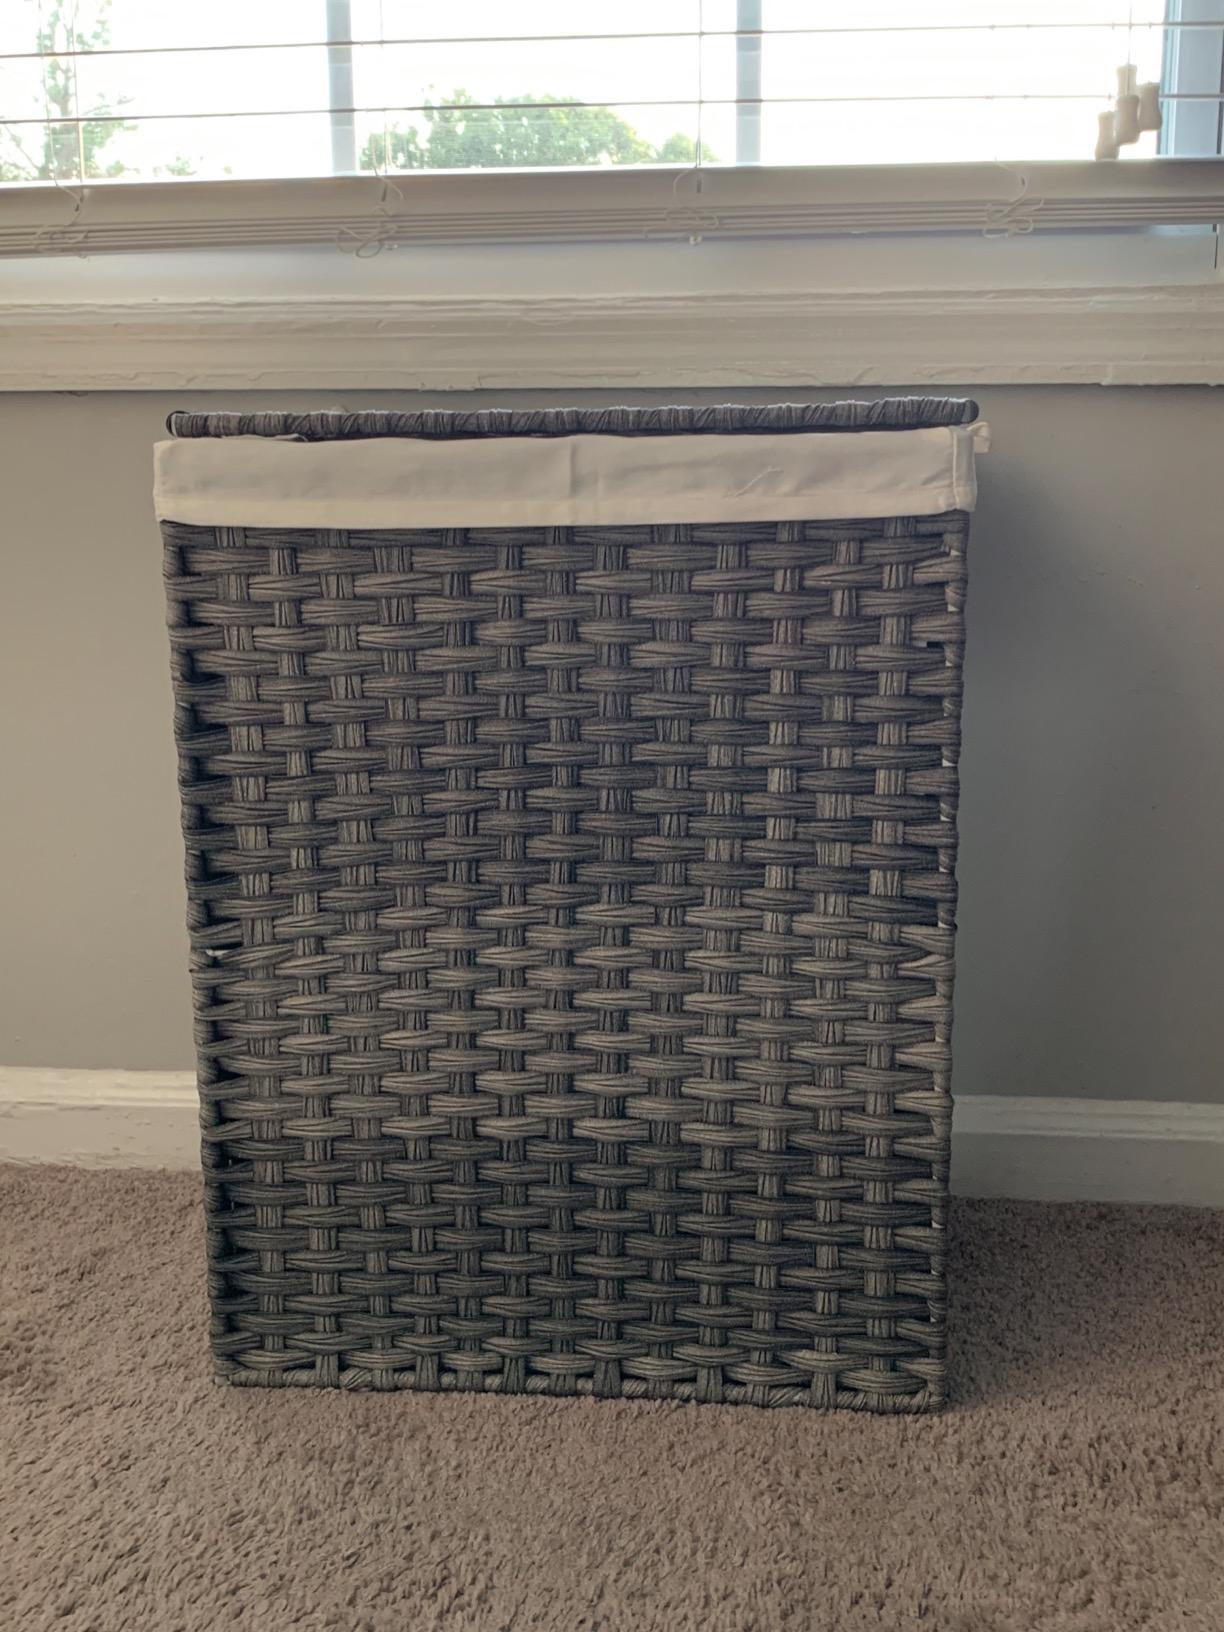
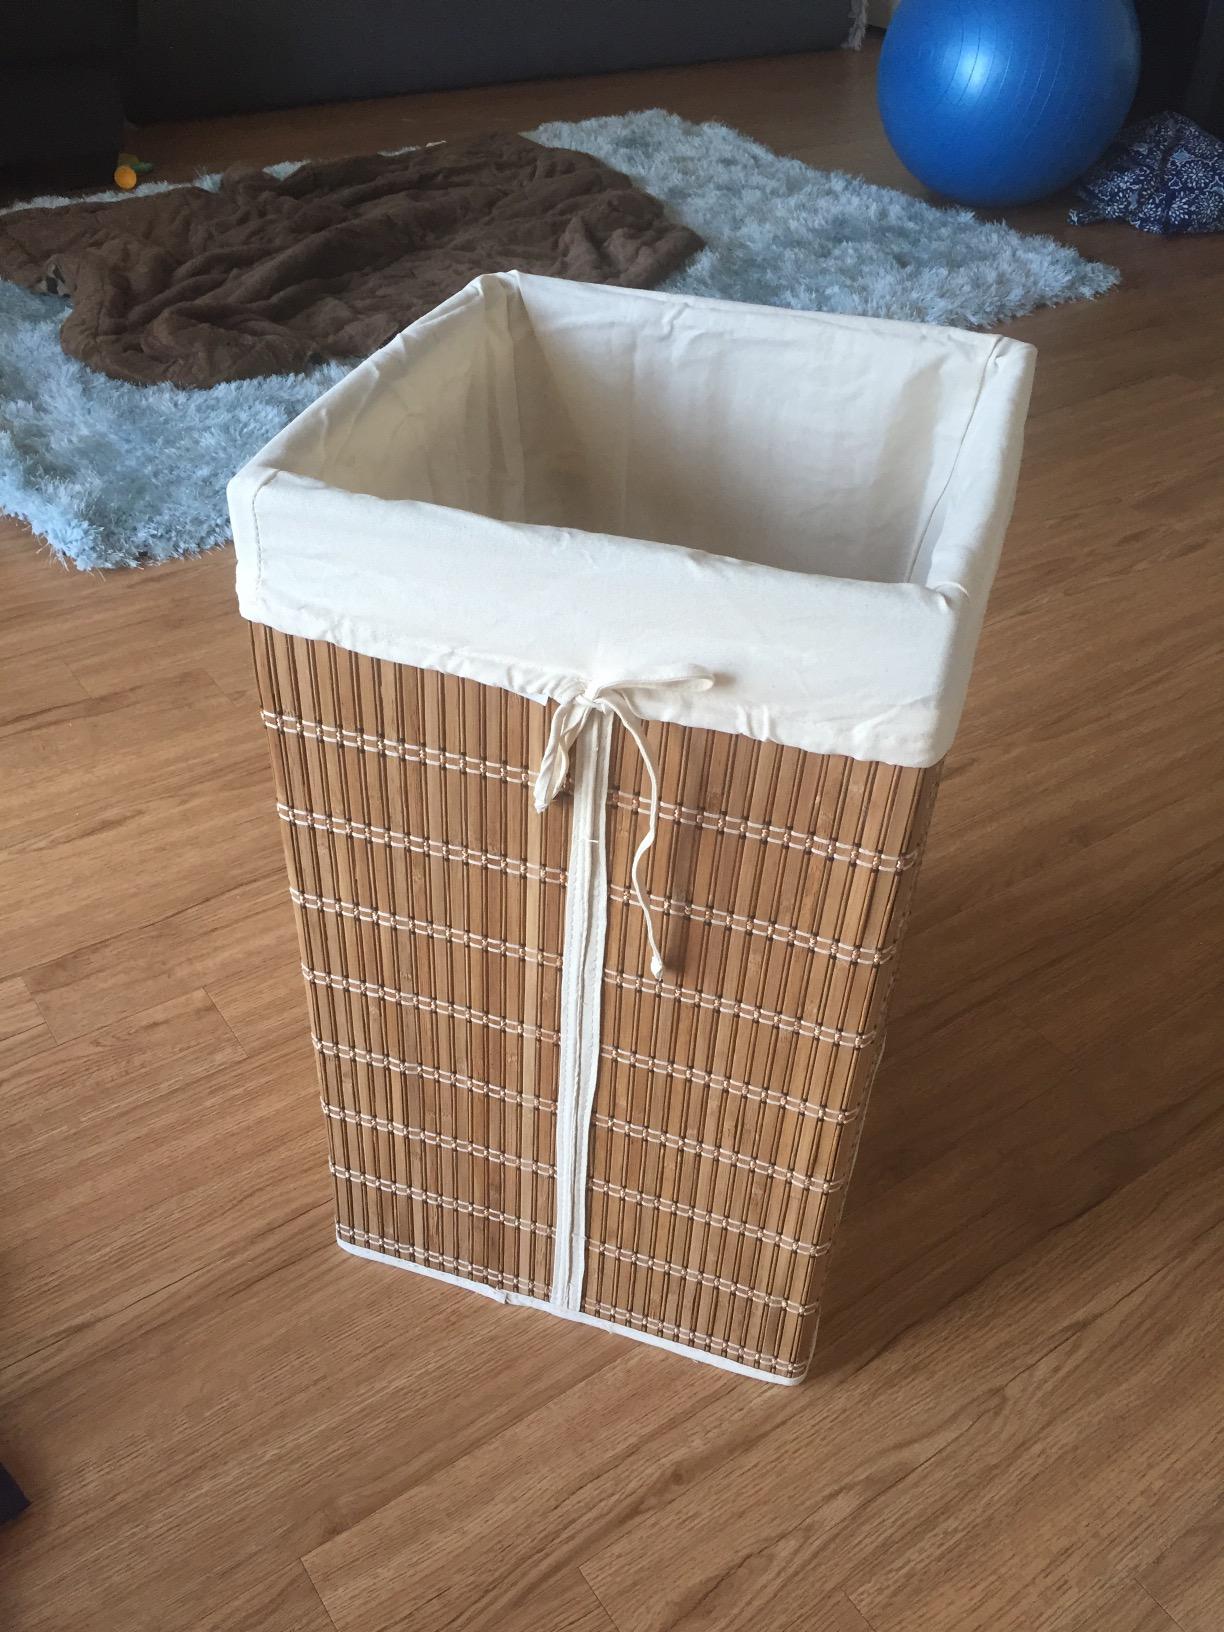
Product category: items_hamper
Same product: no